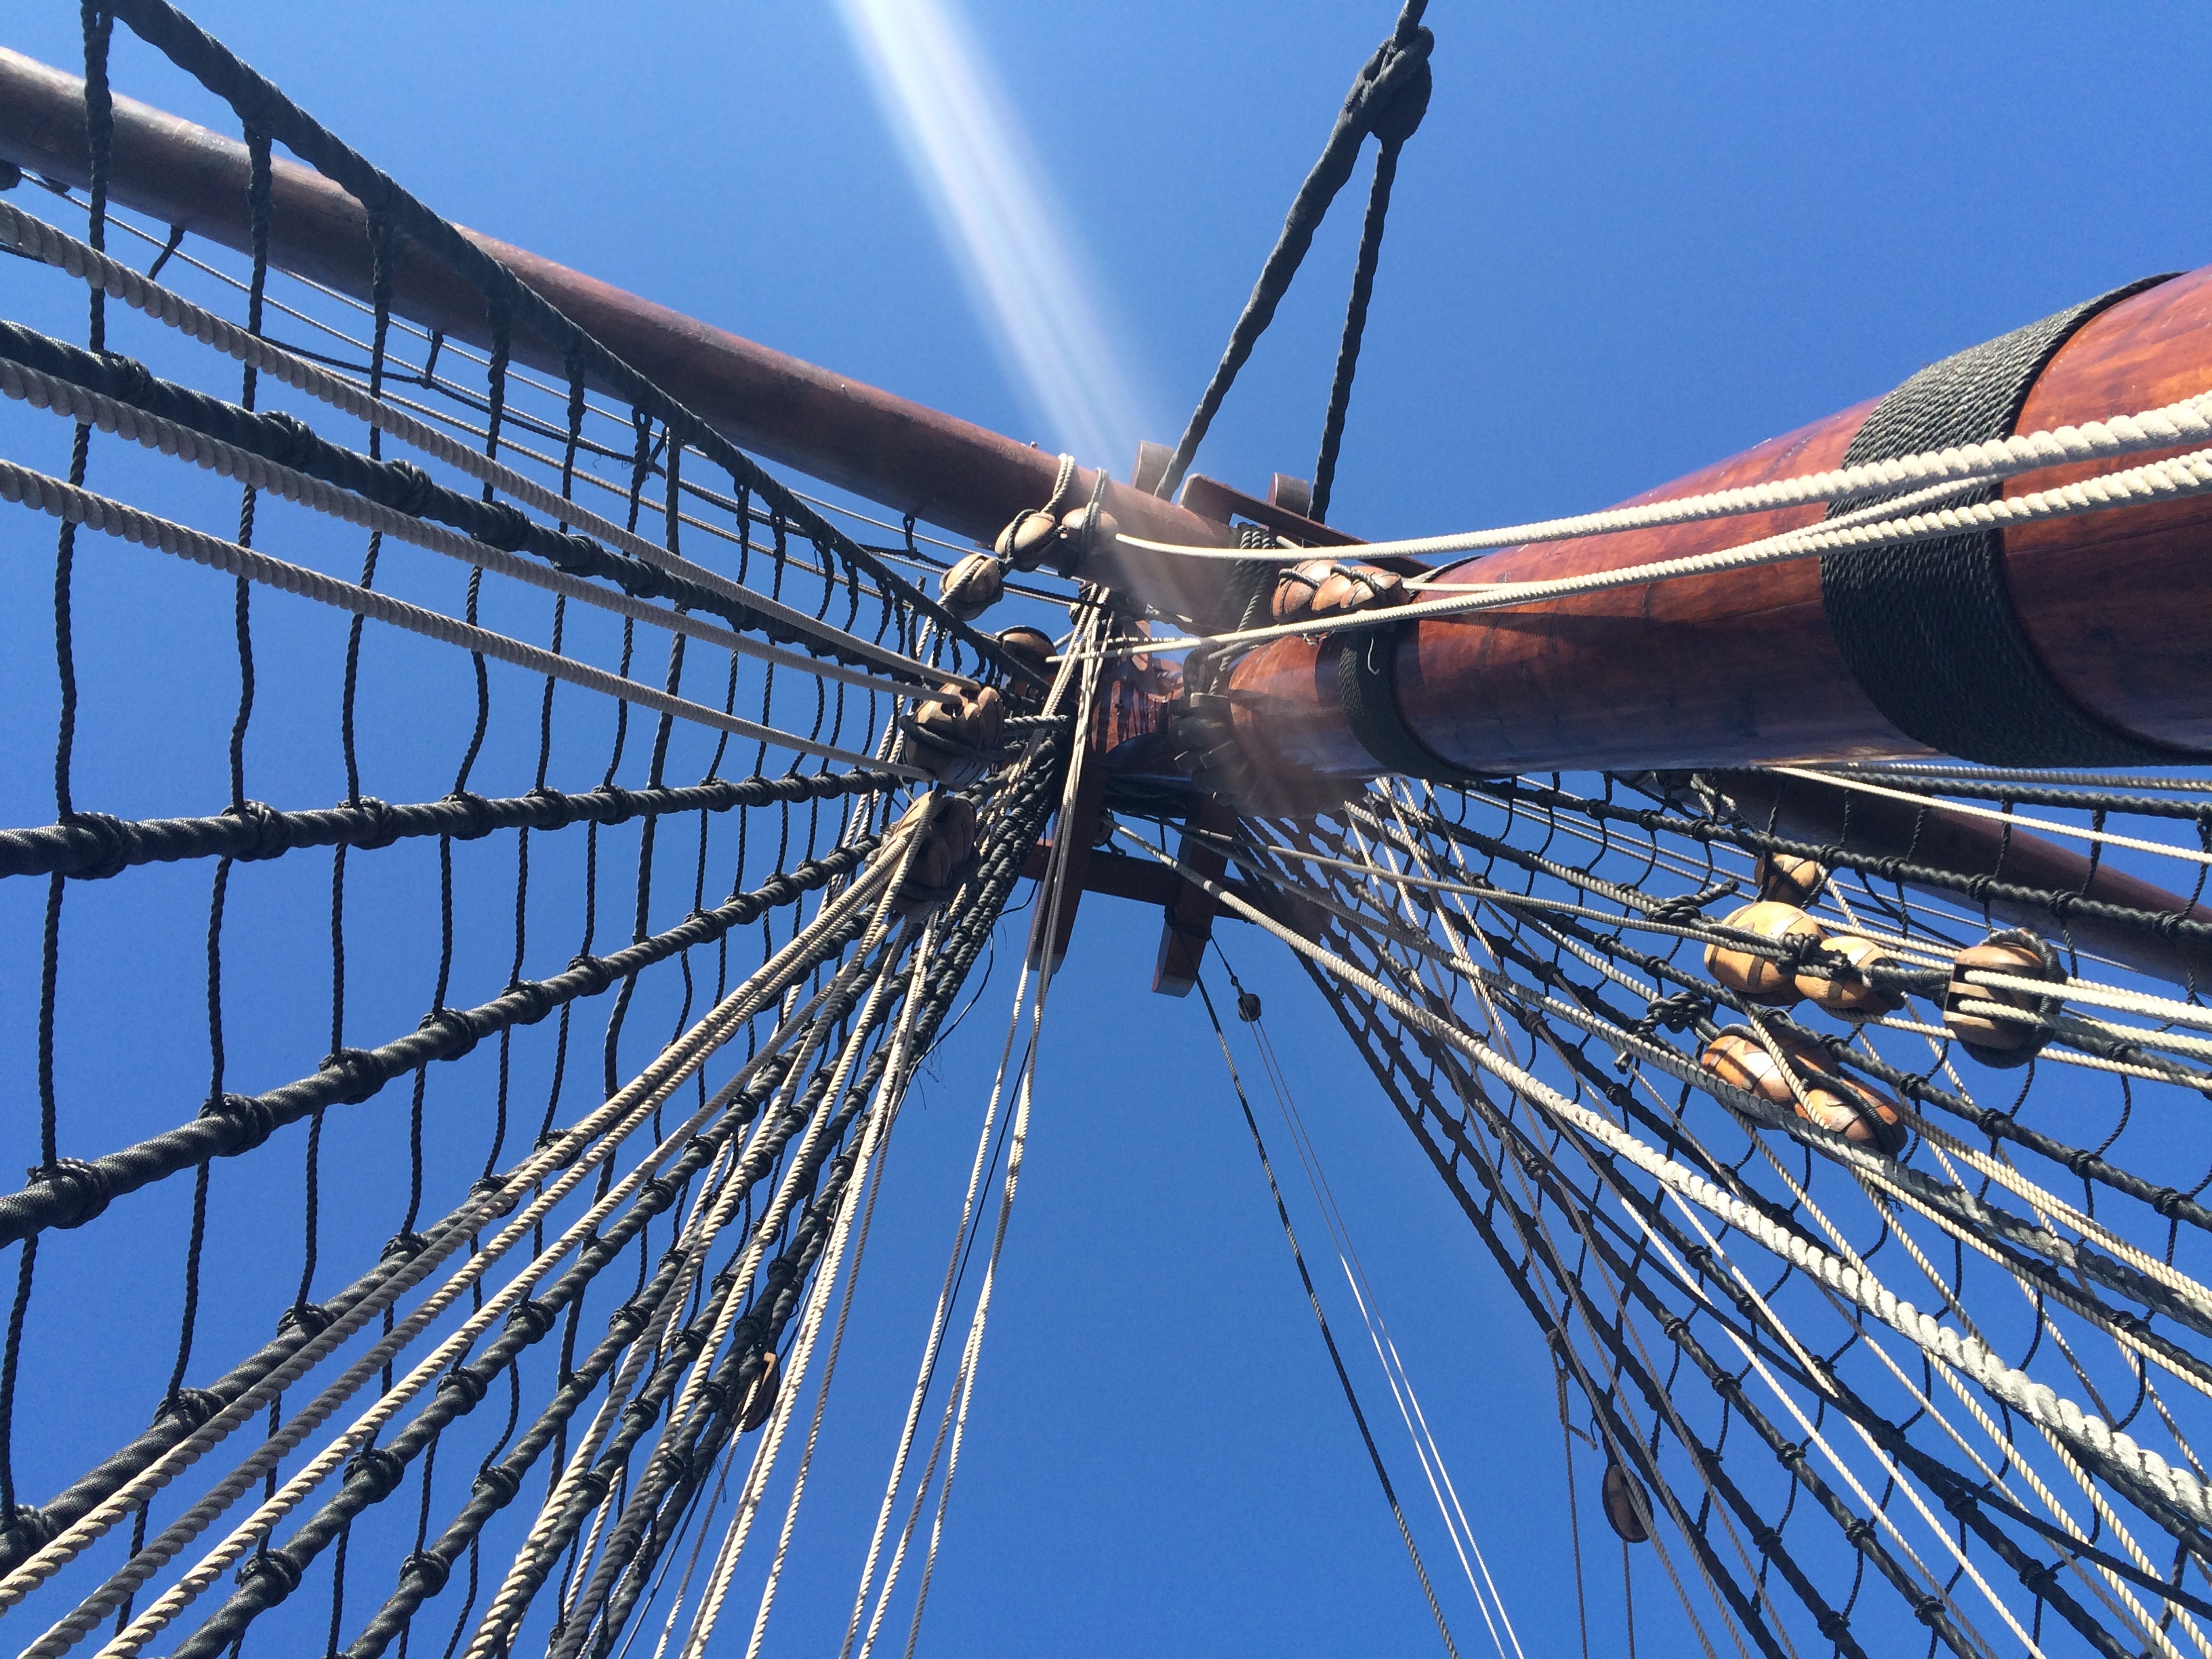
wind, ship, vehicle, mast, blue, electricity, blue sky, tourist attraction, ropes, watercraft, sailing ship, crow's nest